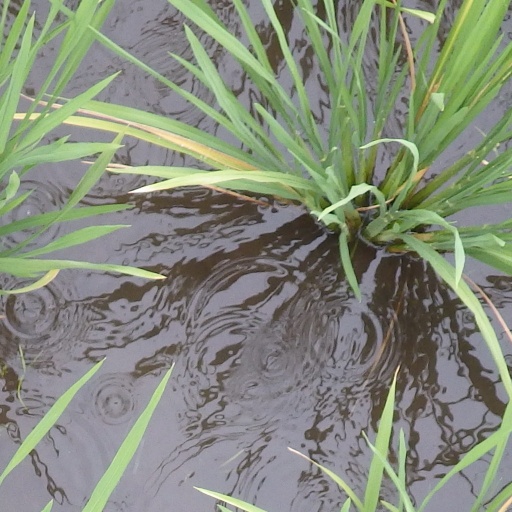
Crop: rice